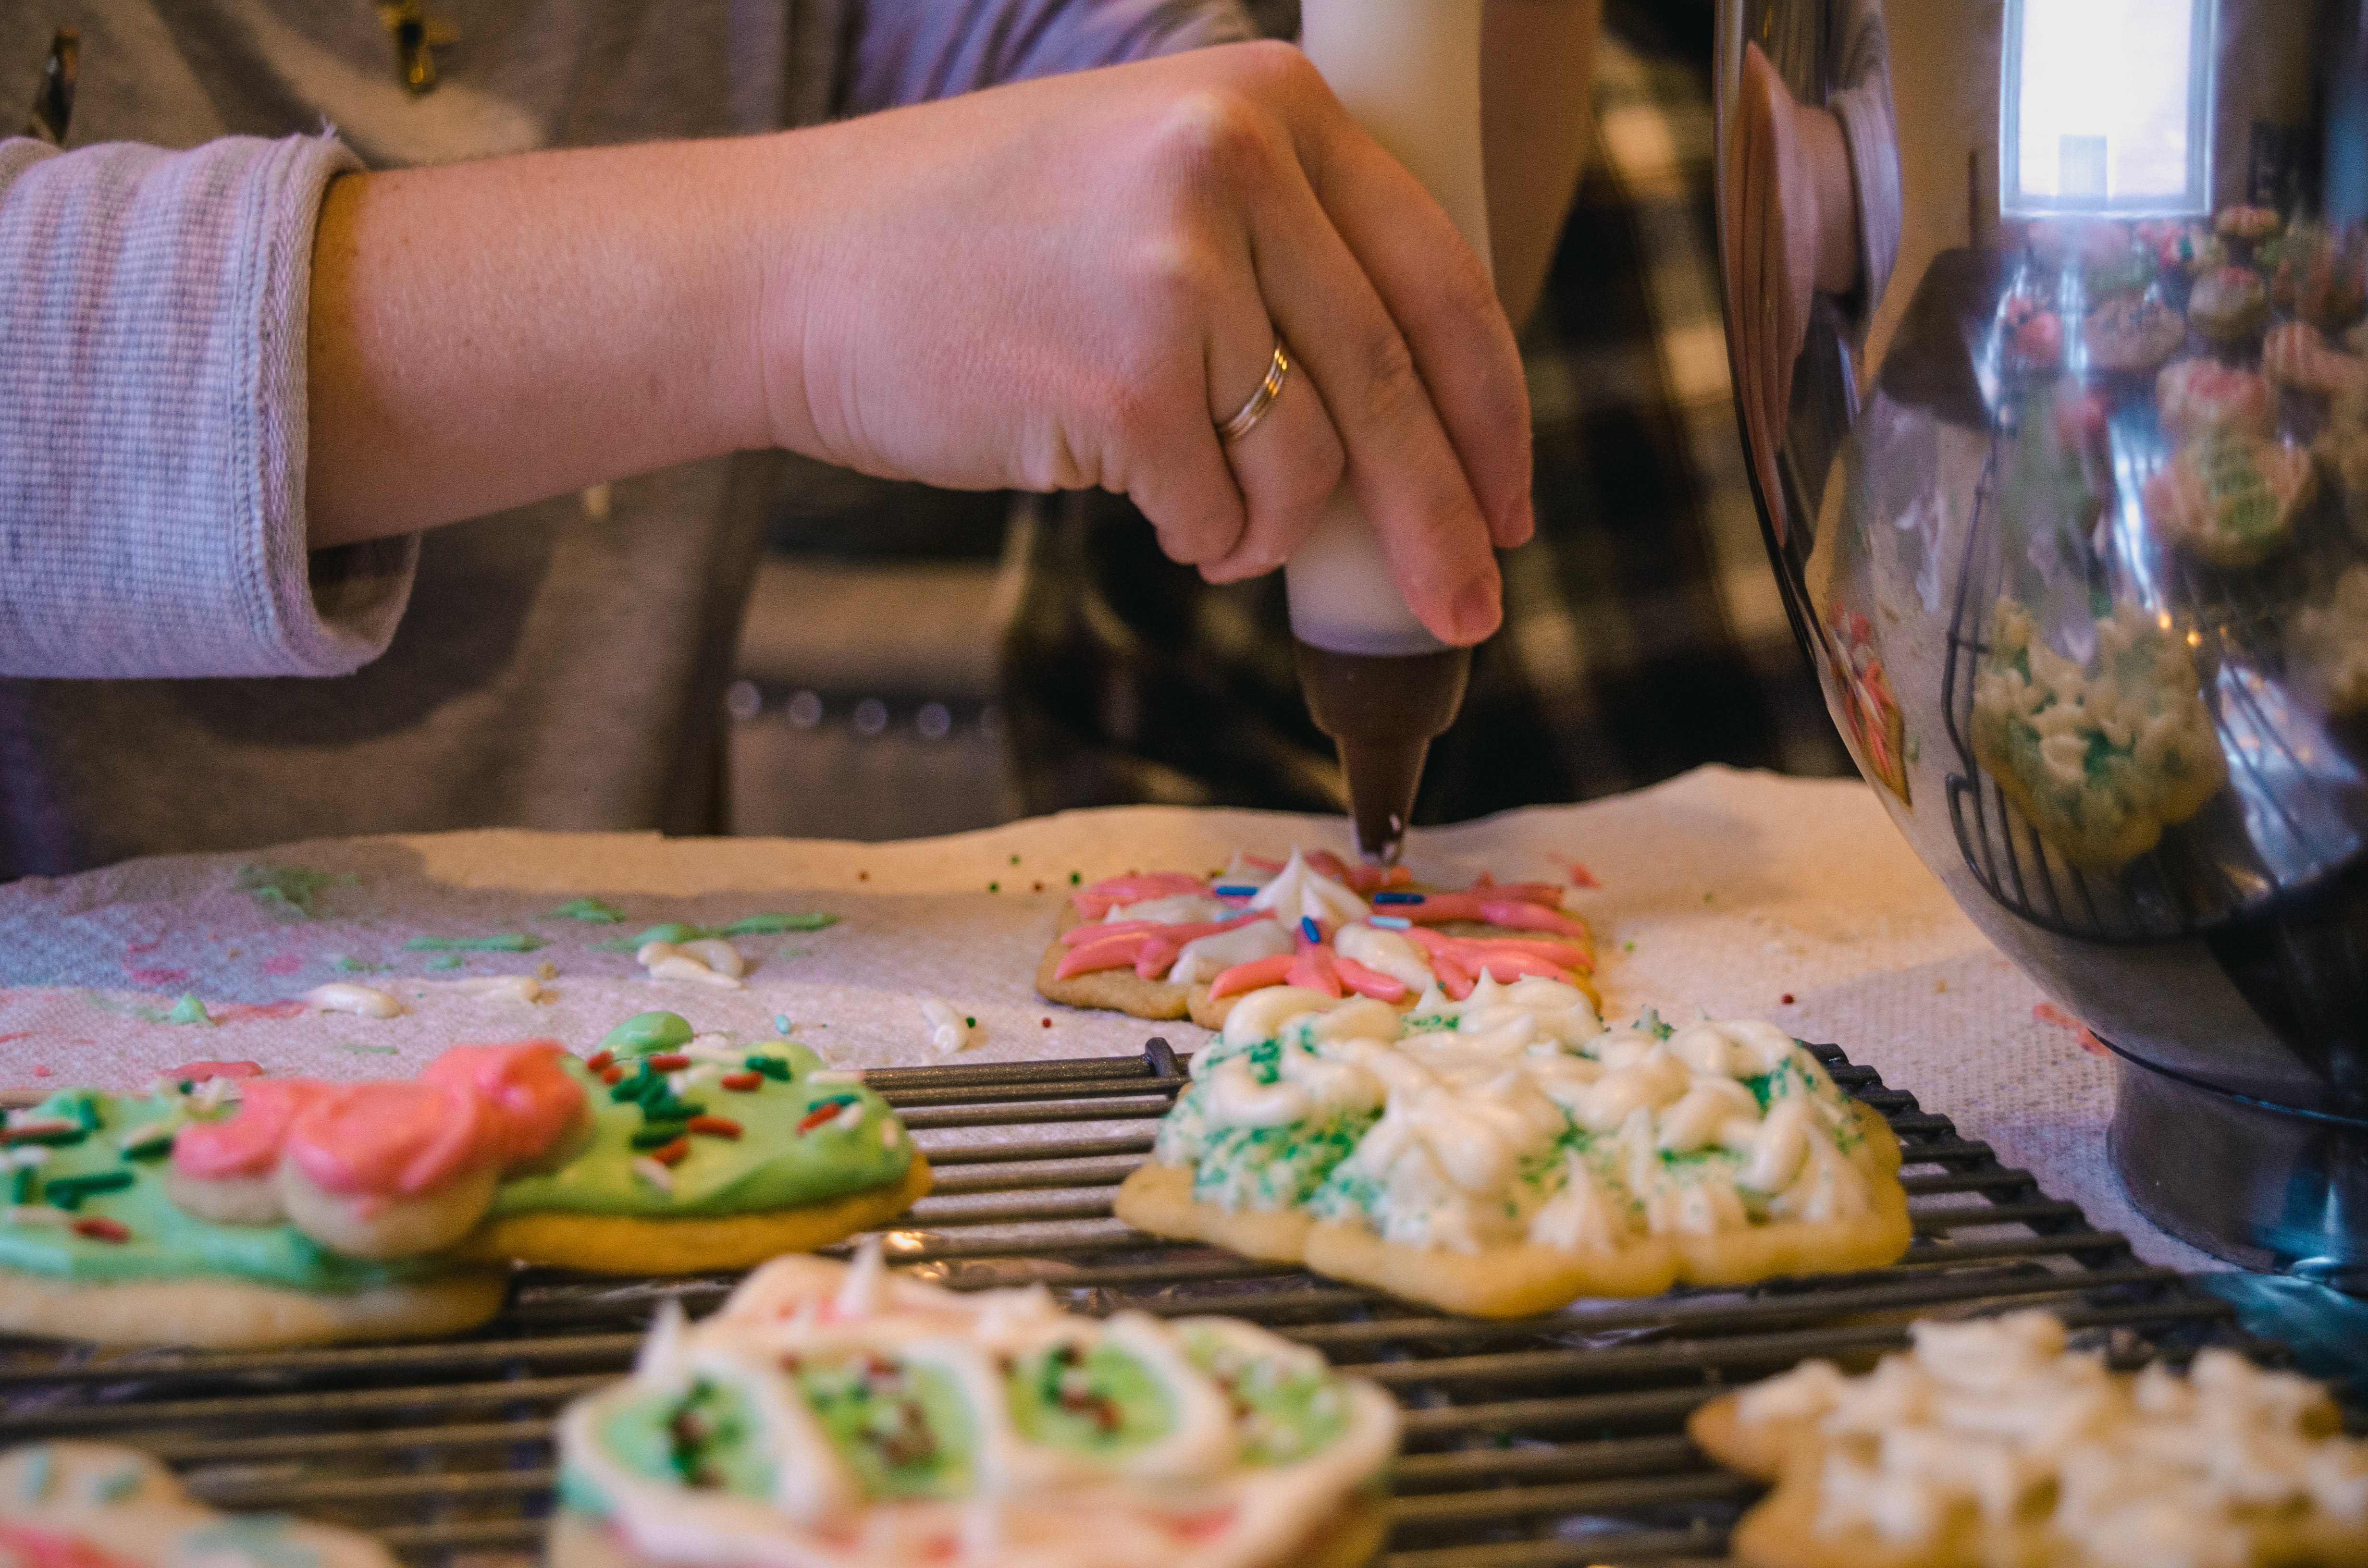
food, dish, baking, cuisine, finger food, comfort food, recipe, canape, cookies and crackers, snack, petit four, ingredient, cooking, sweetness, baked goods, meal, sprinkles, dessert, brunch